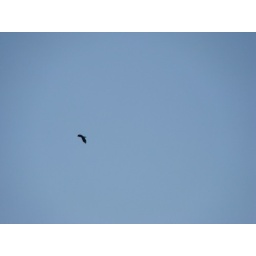
a single bird in front of a blue sky